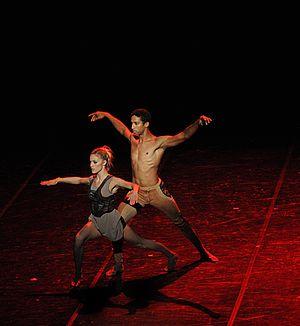
Aterballetto est une compagnie de production et de diffusion de danse en Italie fondée en 1979.